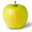
Label: apple